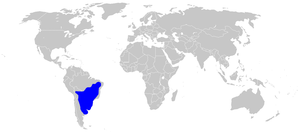
Le Pigeon picazuro est une espèce commune de pigeons de la famille des Columbidae originaire d'Amérique du Sud.